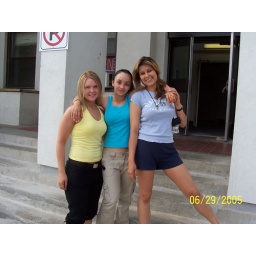
Comm Res school females (no idea who the person in yellow is)